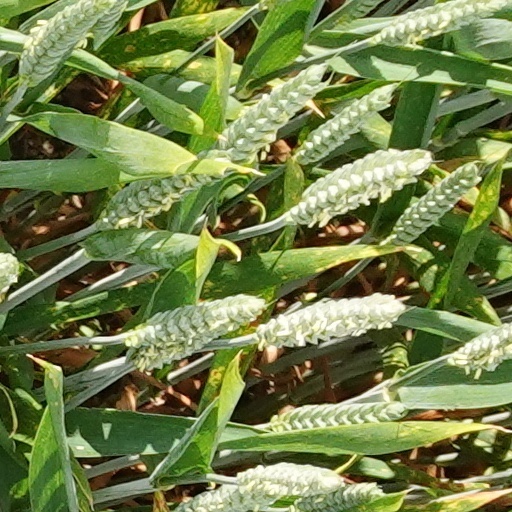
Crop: wheat